Mount Alford, Queensland

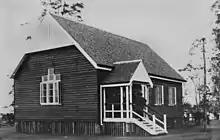
St Peters Church of England, circa 1919

Mount Alford was previously known as Reckumpilla. It was renamed after Thomas Alford who managed Coochin Coochin station from 1868 onwards.